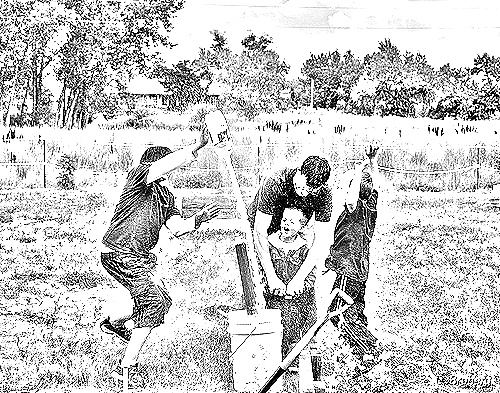
Portrait style: Sketch Portrait